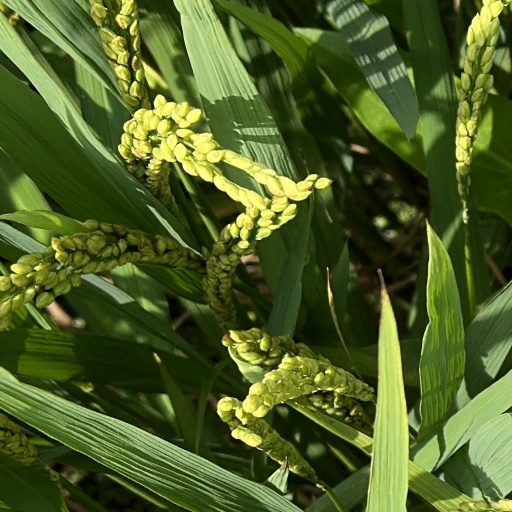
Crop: rice